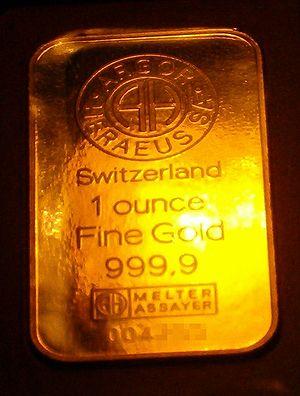
L'once est une unité de masse, encore utilisée dans certains pays, dont la valeur est comprise entre 25 et 34 grammes.